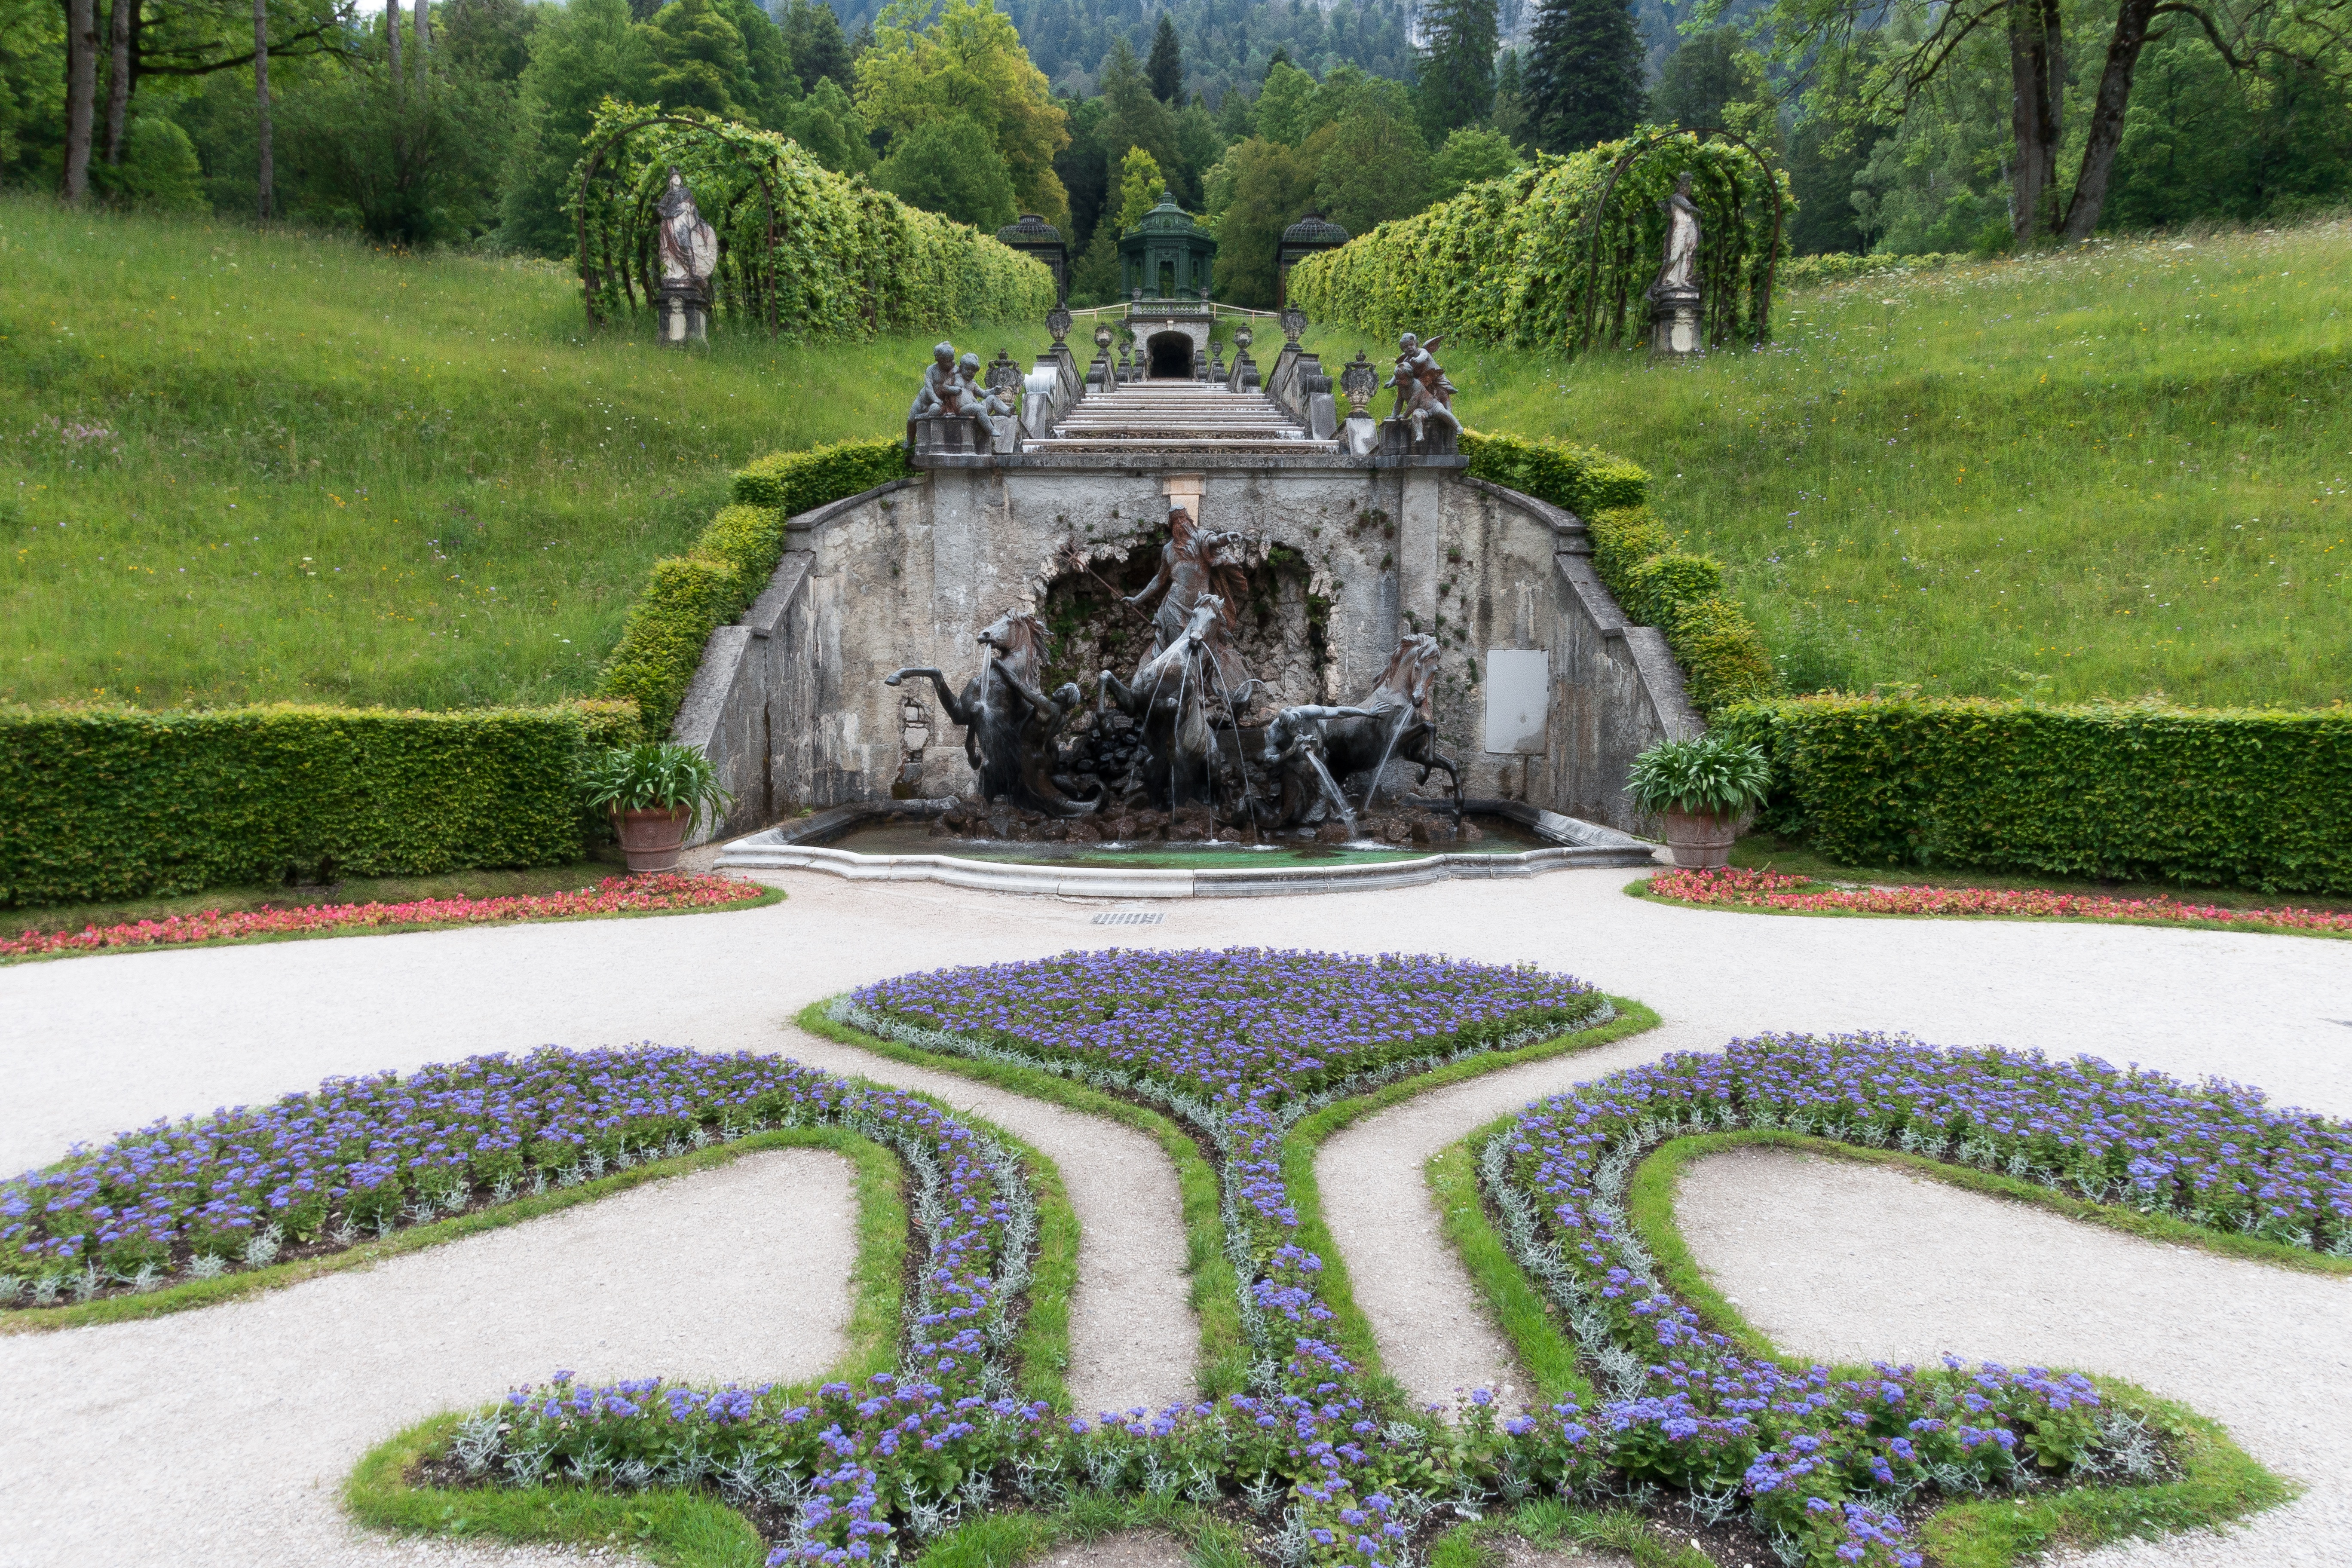
grass, architecture, lawn, pond, cascade, horse, park, garden, ornament, flower bed, sculpture, landscaping, fountain, bronze, botanical garden, estate, water feature, neptune, sea god, project parzival fountain construction, landscape architect